Sylvester Local News

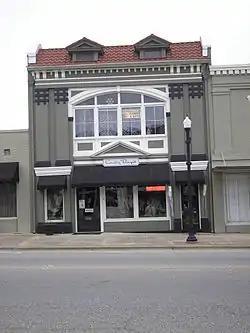

The Sylvester Local News is a historic newspaper company in Sylvester, Worth County, Georgia. It is the oldest business in Worth County. The paper's brick building was constructed in the 1920s was individually listed on the National Register of Historic Places (NRHP) on August 21, 1980 as the Worth County Local Building. It is located at 118 North Isabella Street.